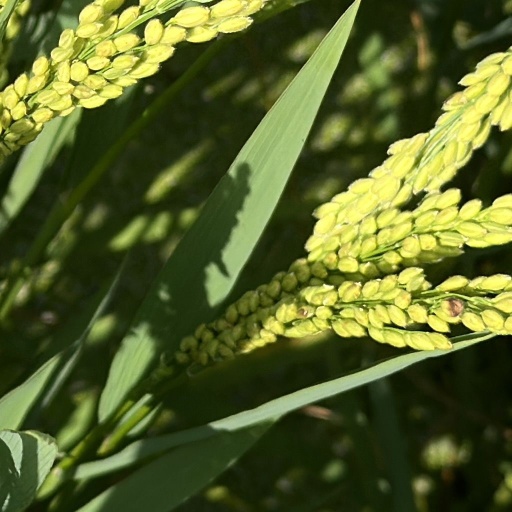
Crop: rice